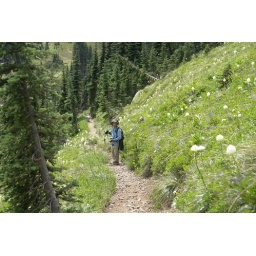
Bedazzled by bear grass